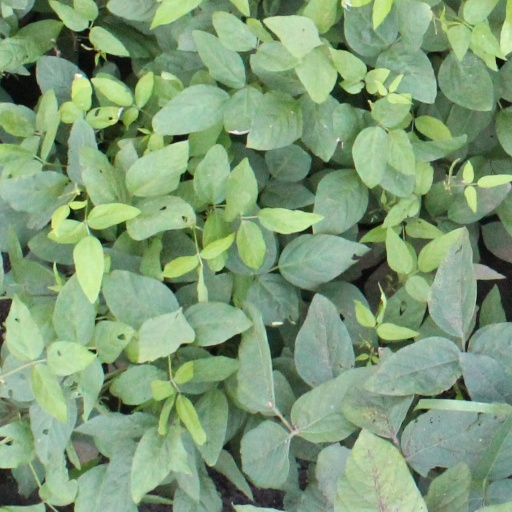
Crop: soybean